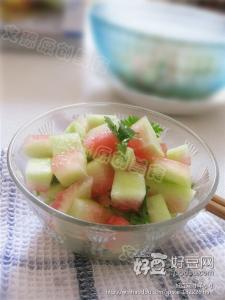
Label: trash